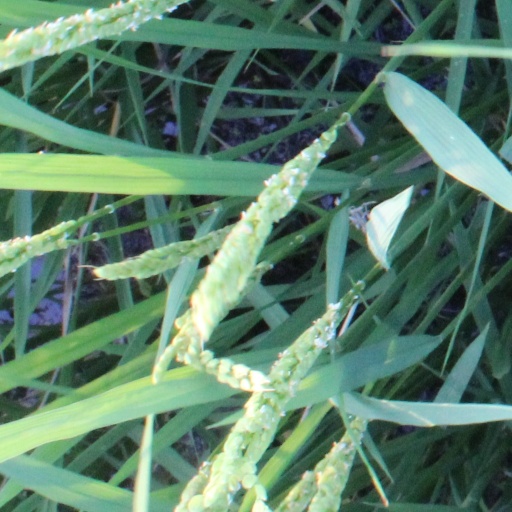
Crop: rice